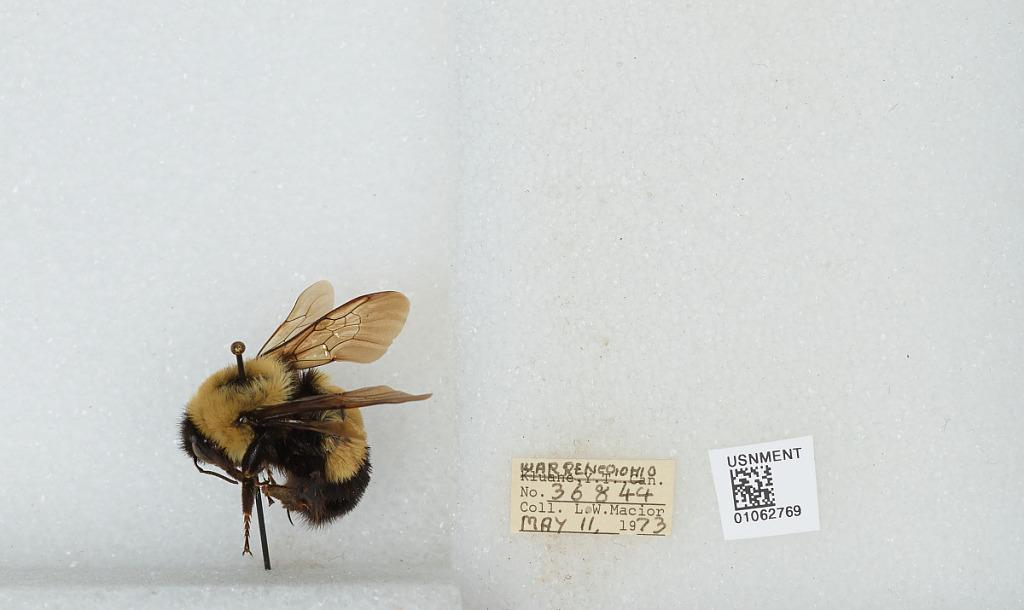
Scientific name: Bombus (Bombus) affinis Cresson
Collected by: L. Macior
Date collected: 1973-5-11
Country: United States
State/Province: Ohio
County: Warren
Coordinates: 39.4242, -84.1856